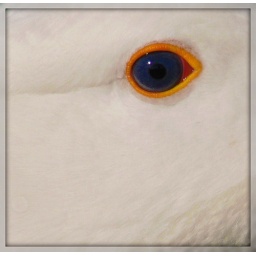
Goose Eye while walking around my local duck pond...Westport Lake